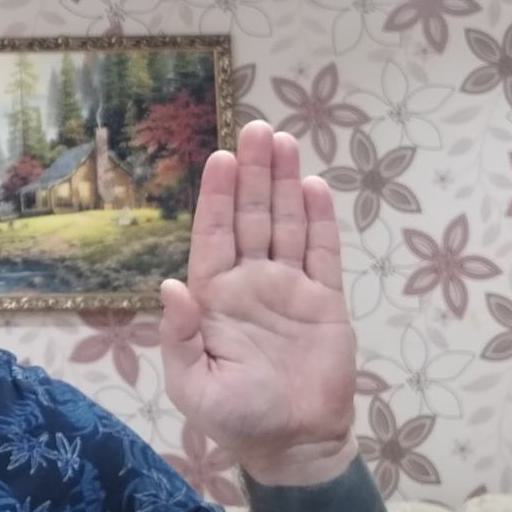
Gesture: stop